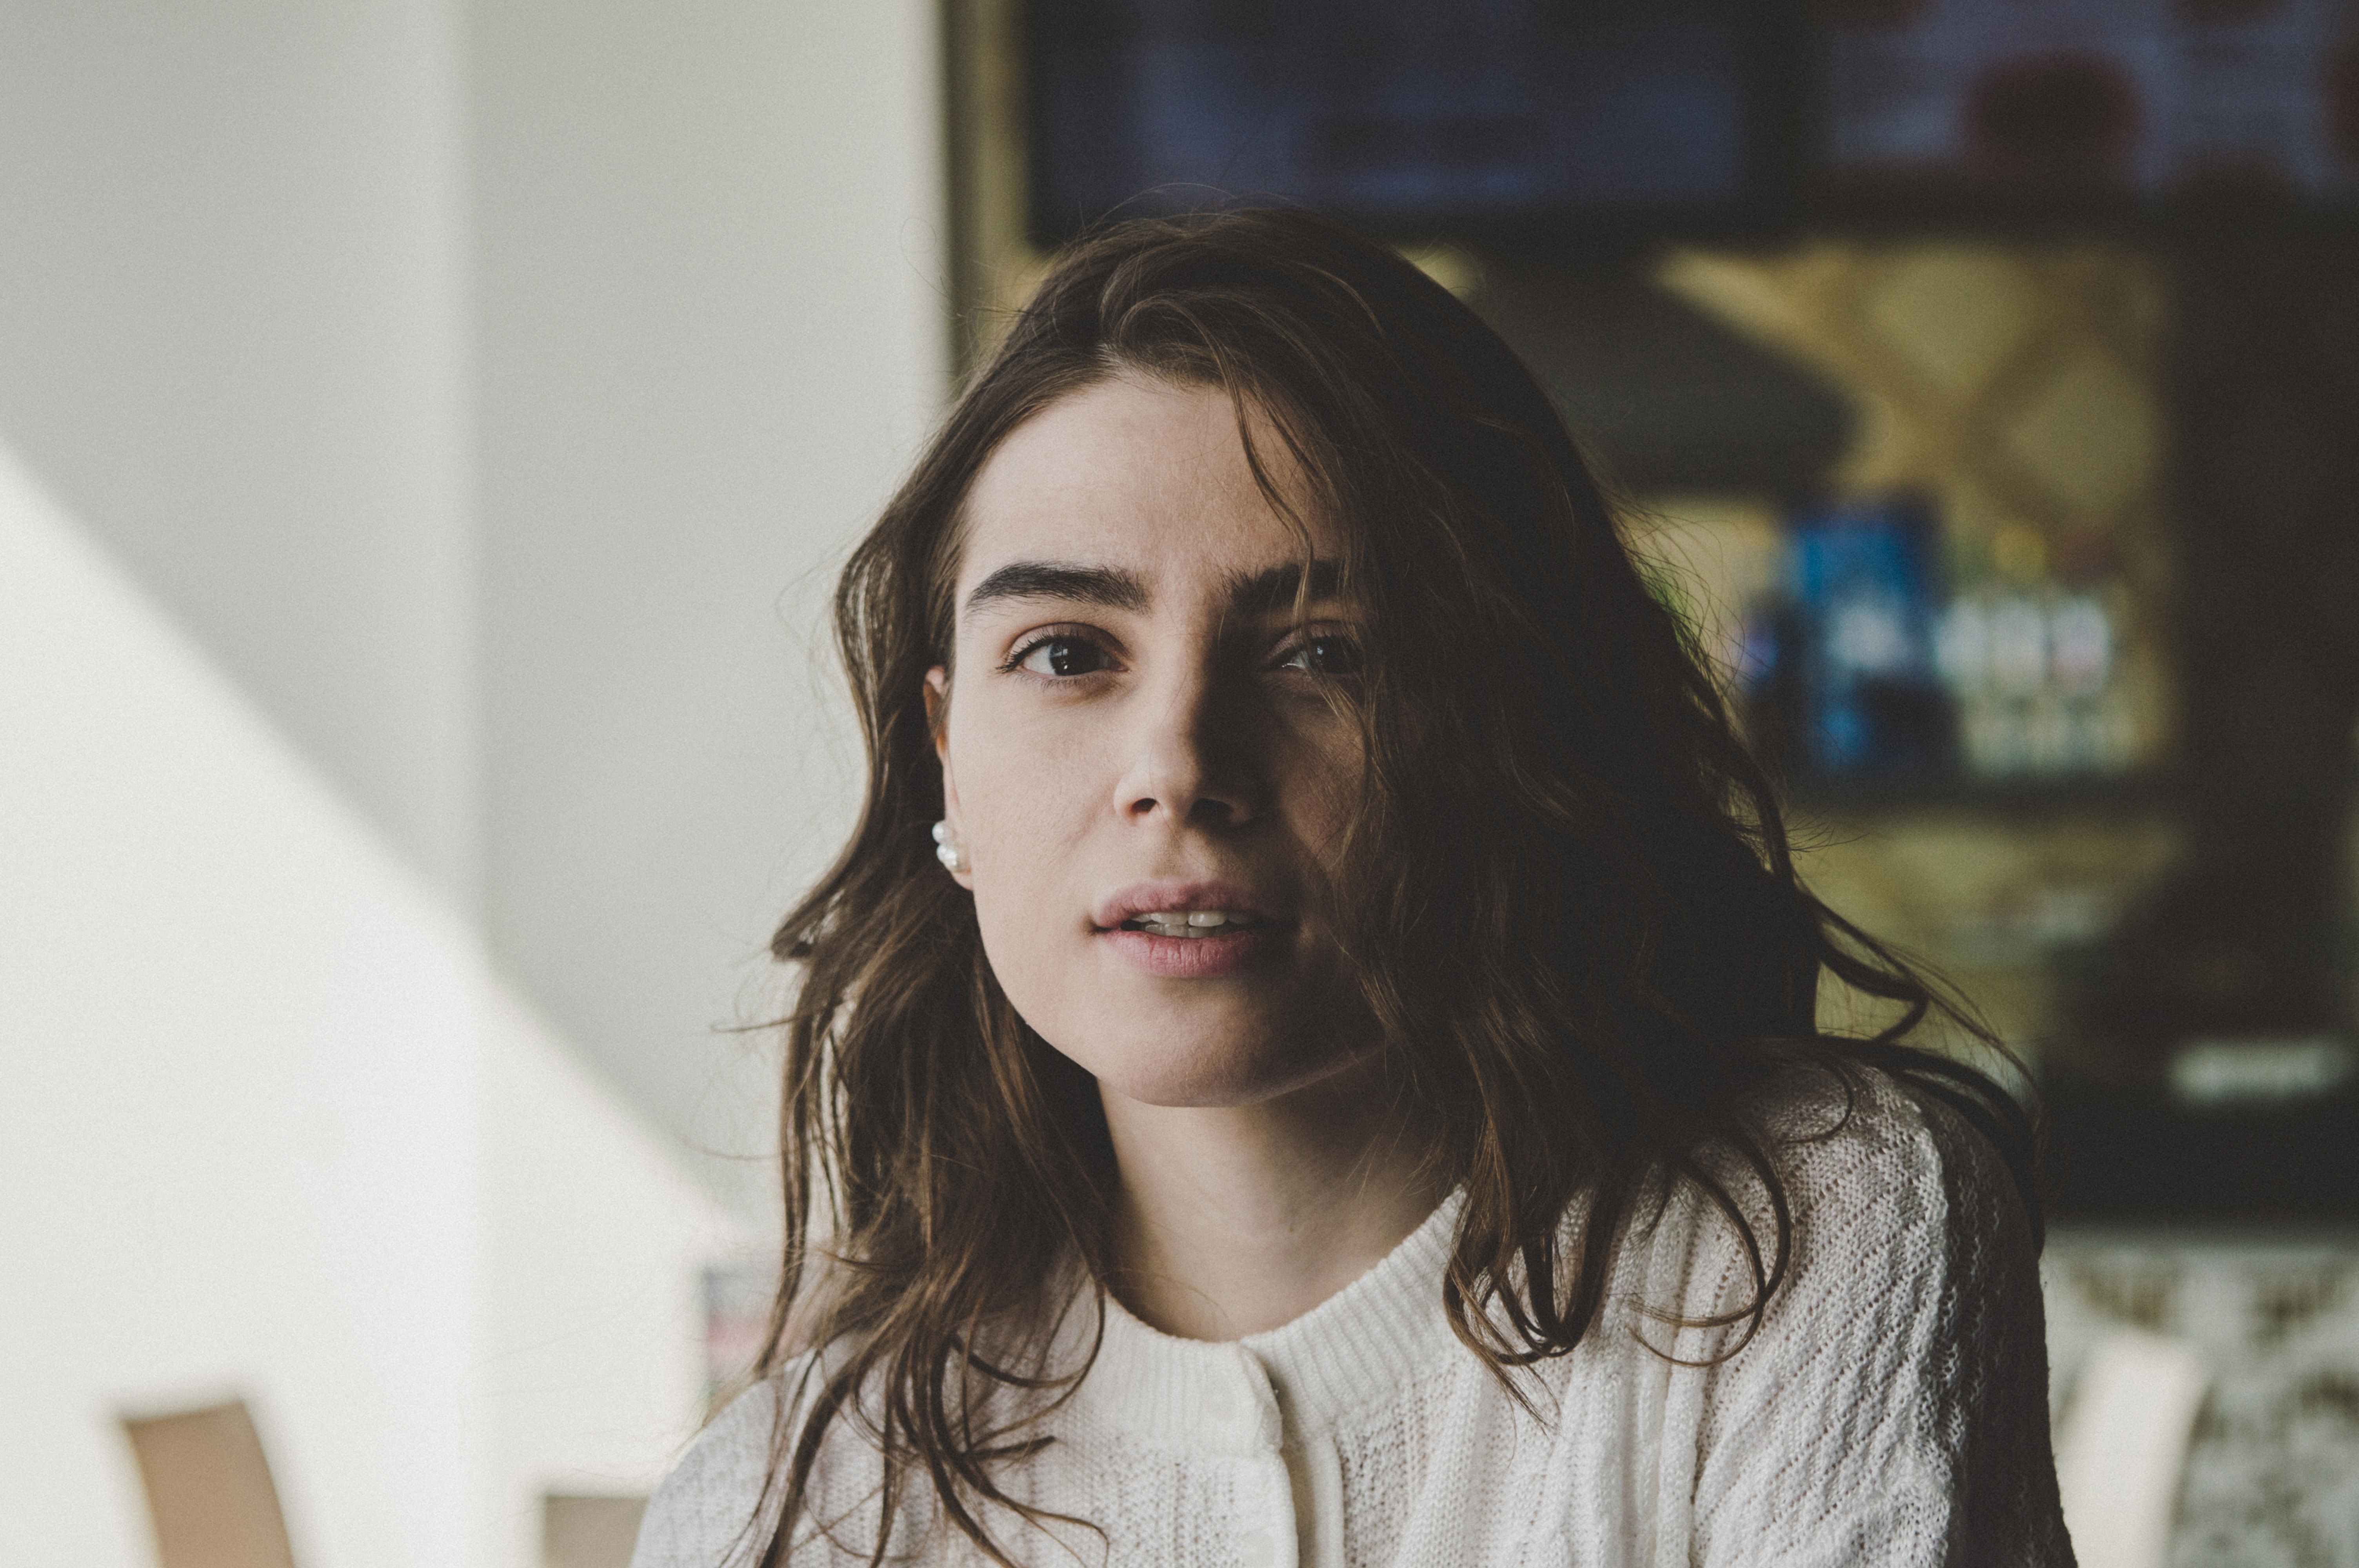
beautiful girl, fashion, face, hair, portrait, model, pose, young, woman, beautiful, pretty, soft, cute, human hair color, girl, beauty, eye, long hair, brown hair, photo shoot, portrait photography